Sergey Dorenko

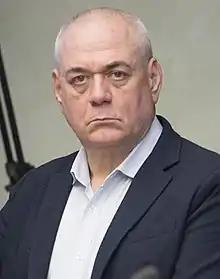
Dorenko in 2017

Sergey Leonidovich Dorenko (18 October 1959 – 9 May 2019) was a Russian TV and radio journalist, known for hosting a weekly news commentary program in 1999–2000.